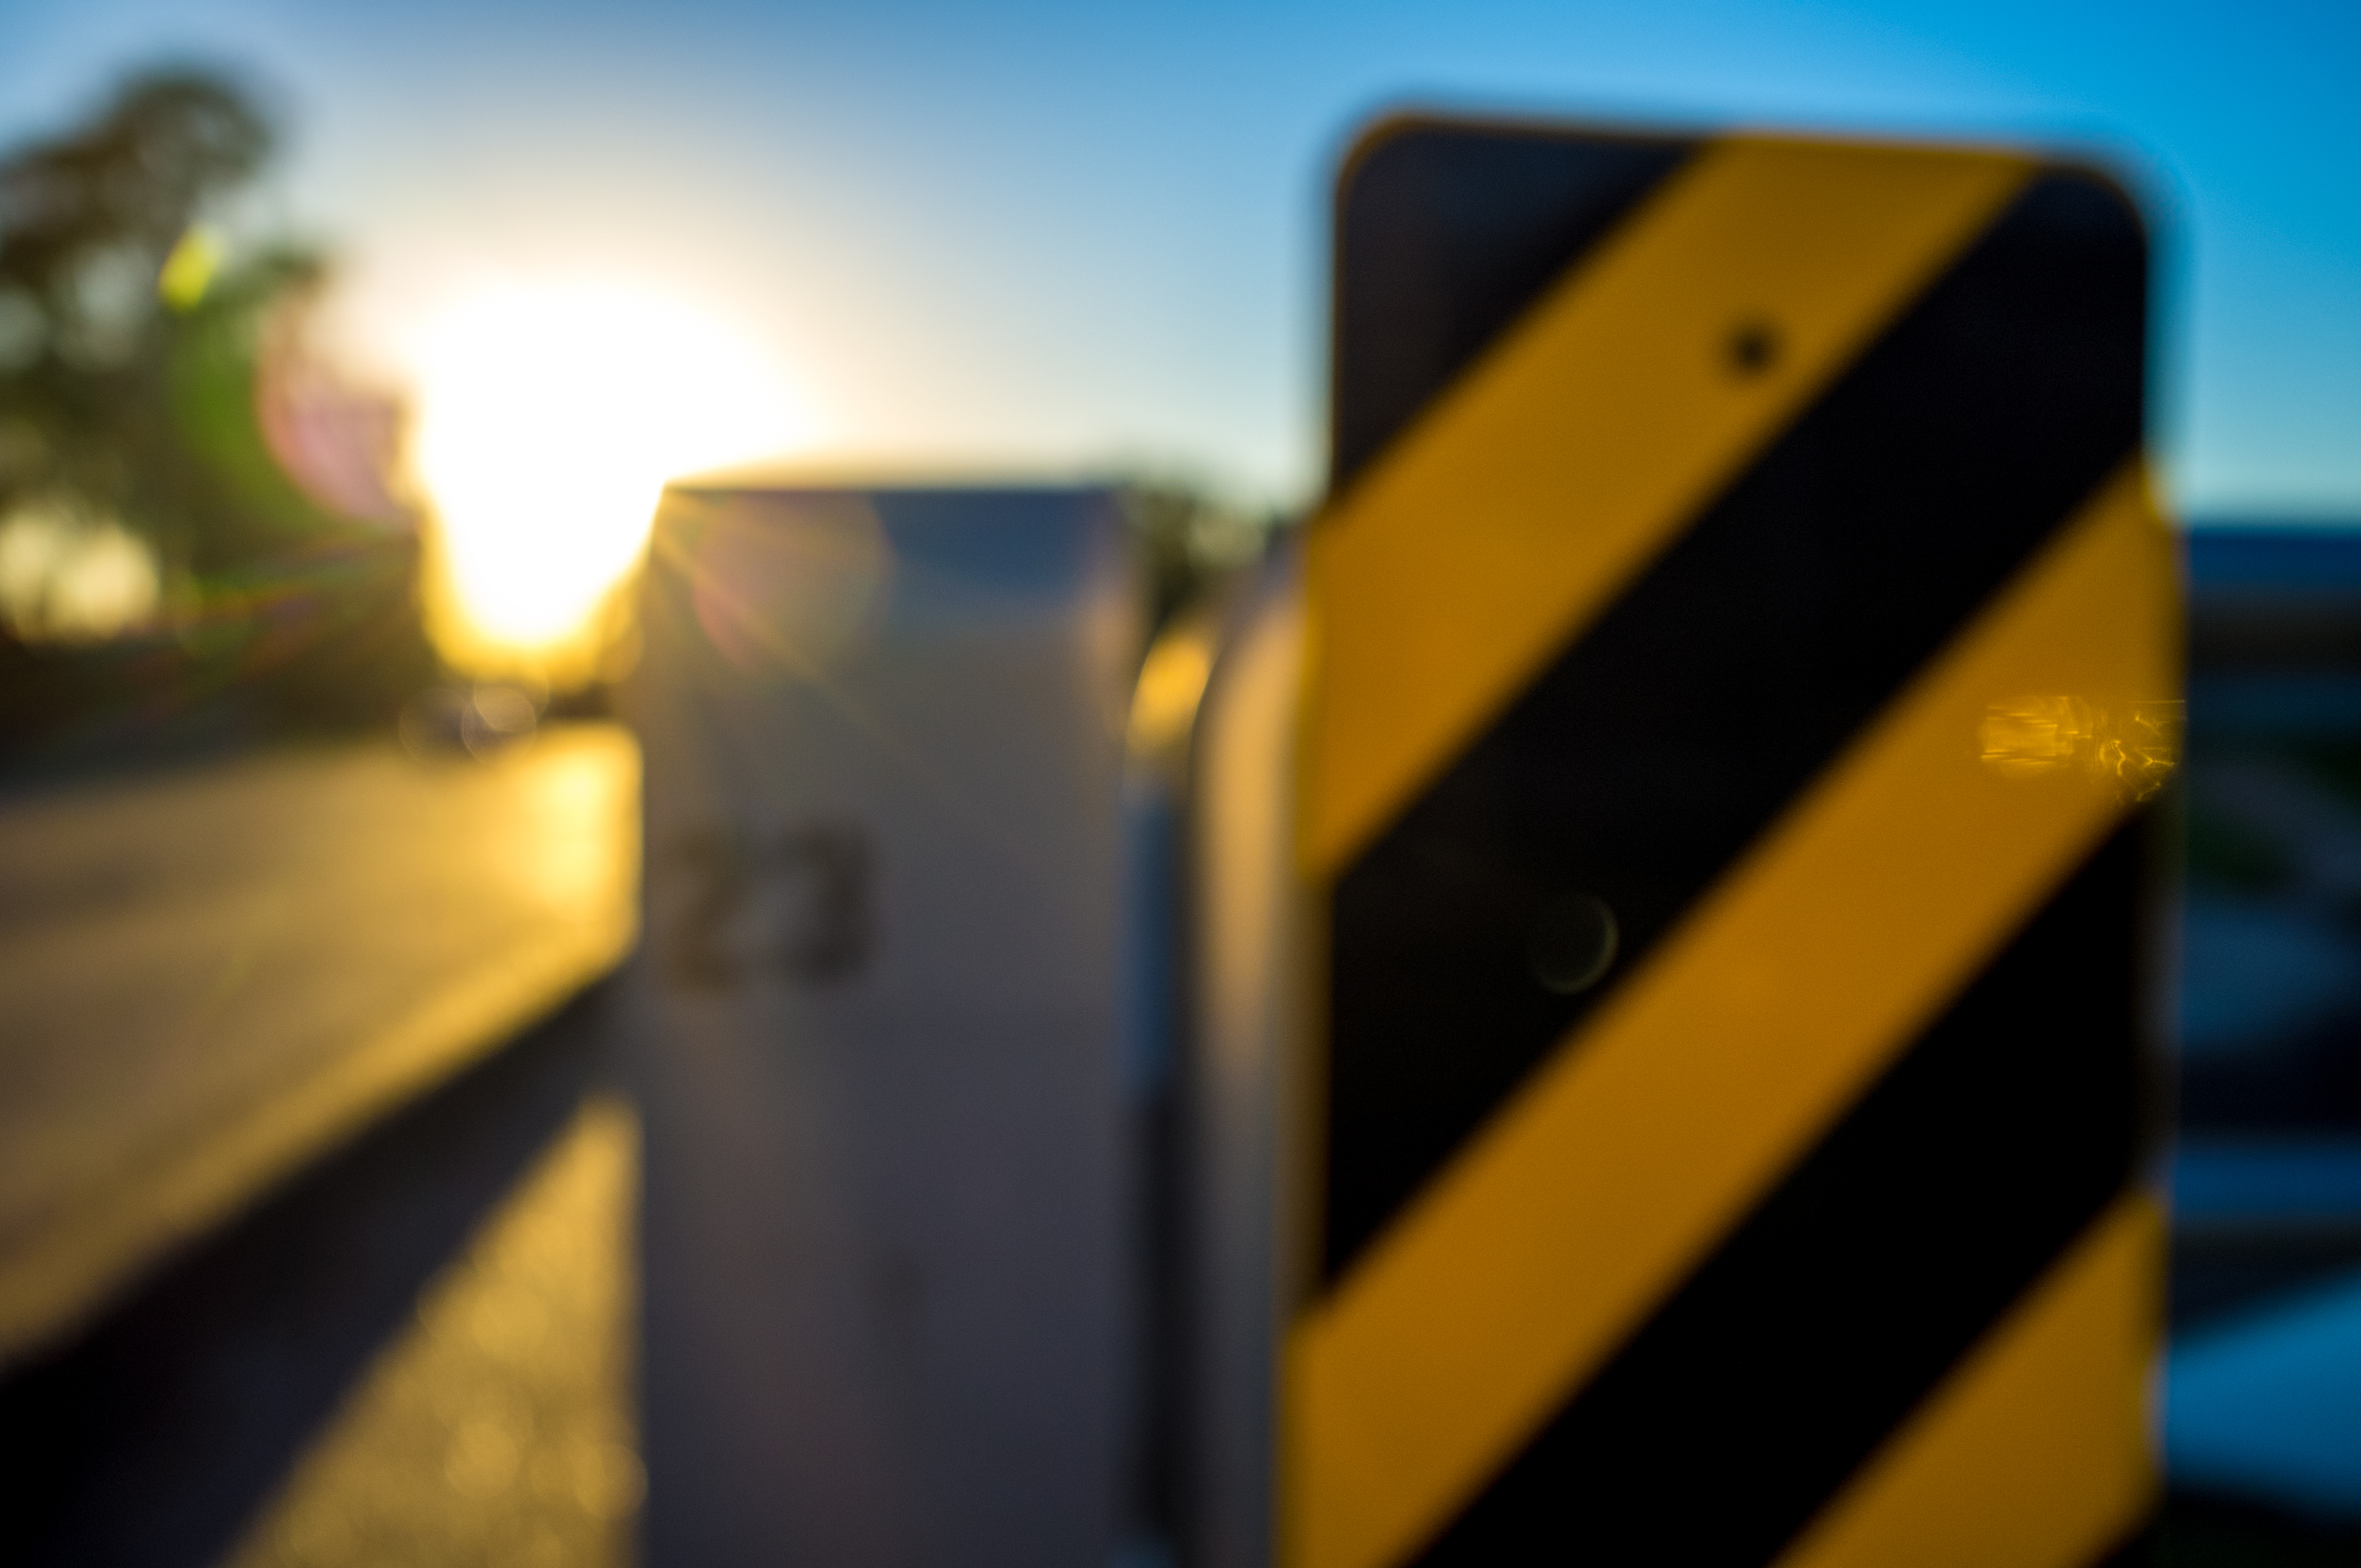
landscape, light, bokeh, white, photography, number, city, urban, photo, fujifilm, green, color, autumn, park, blue, black, yellow, lighting, mobile phone, art, unitedstates, raw, day, fuji, texas, shape, colorphotography, houston, fujifilmfinepixx100, tcjesterpark